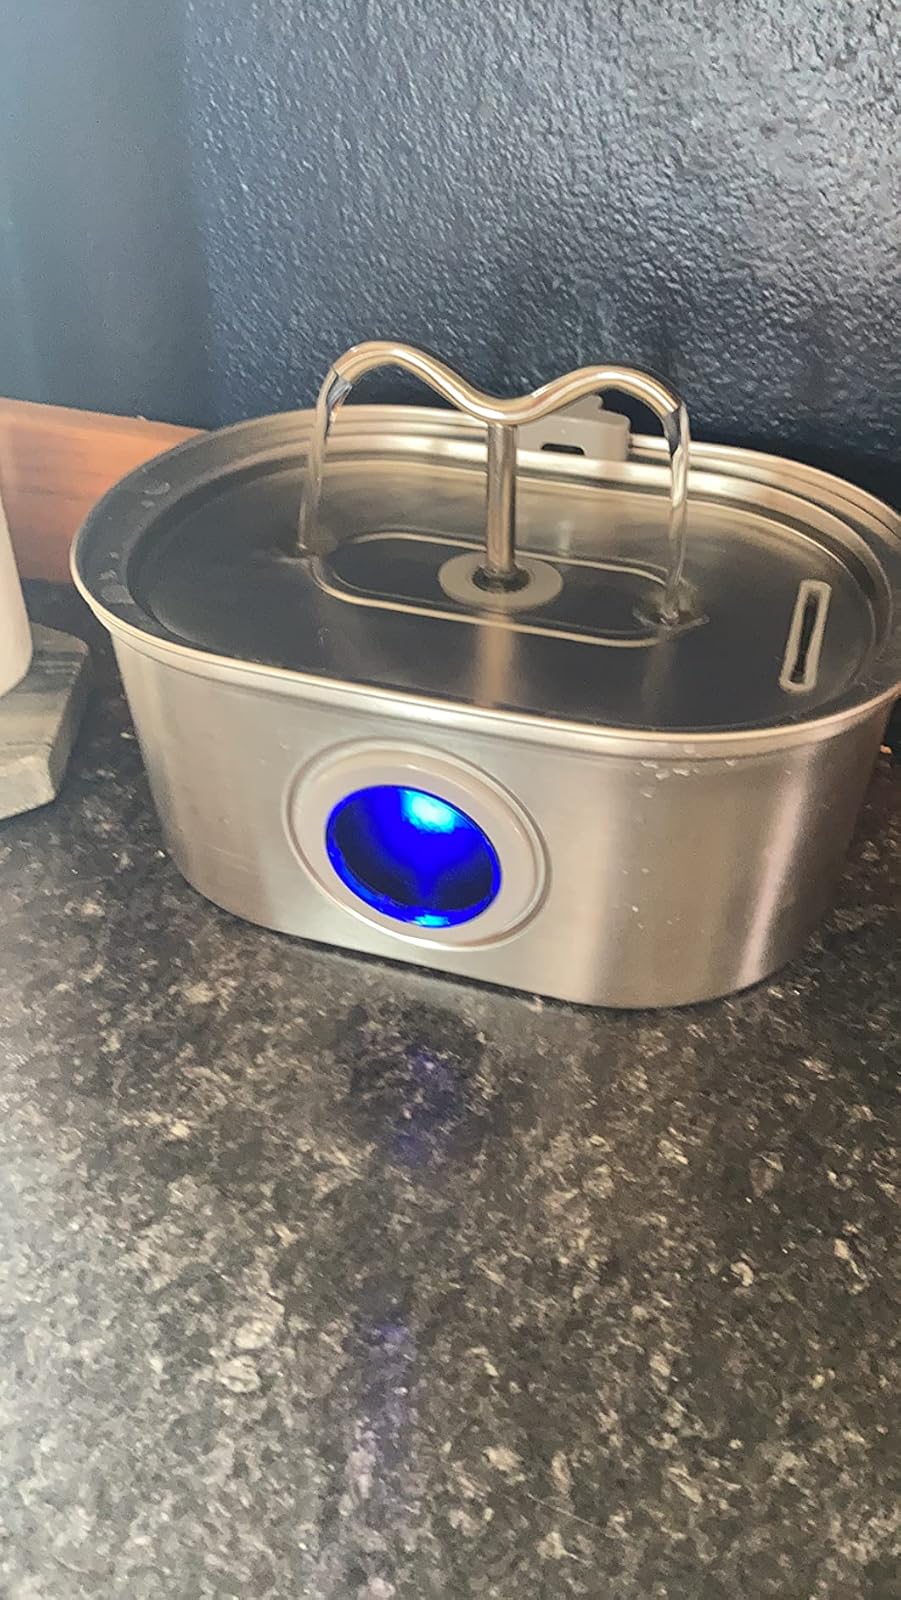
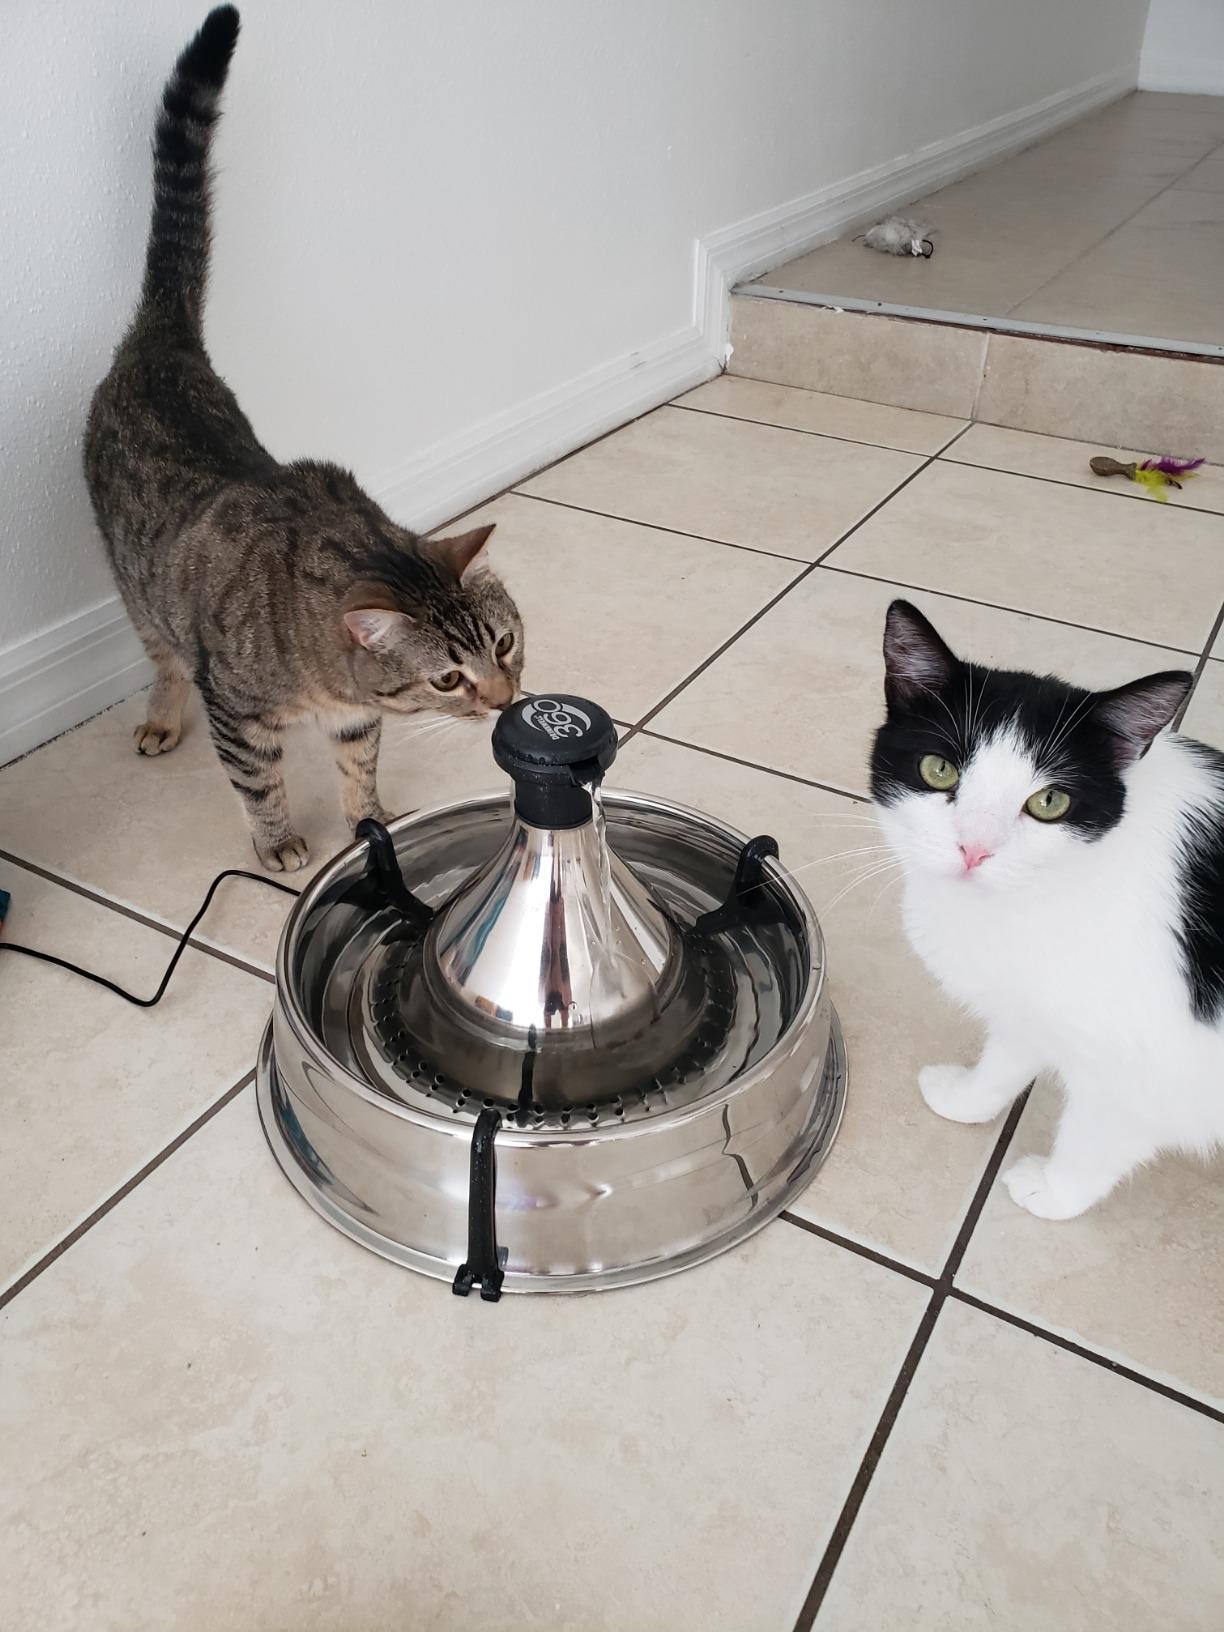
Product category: items_bowl
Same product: no